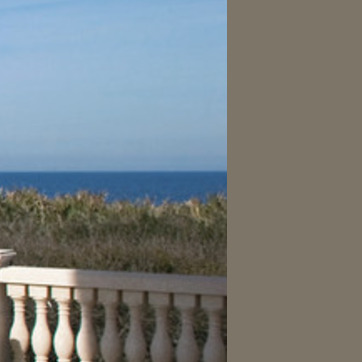
Material: water